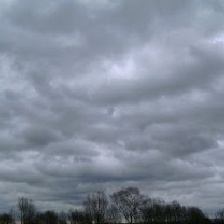
Cloud type: Nimbostratus